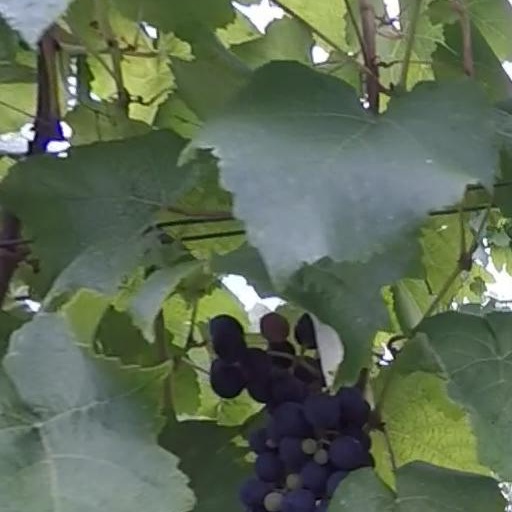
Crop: grape